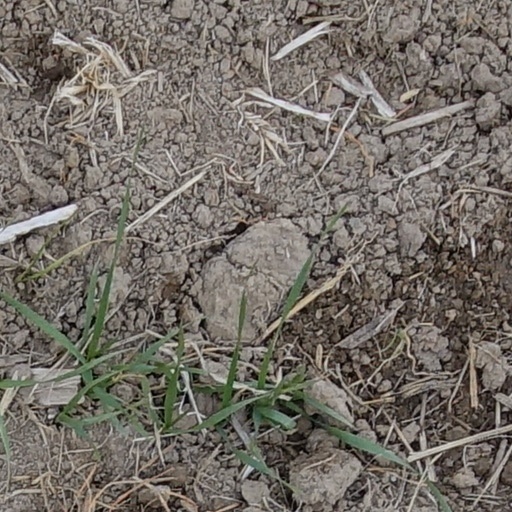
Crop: wheat